Peterson family, Bydgoszcz

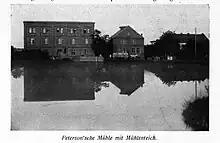
Peterson mill and pond 1907

In 2007, the surviving mill was demolished and a residential estate "Młyn" was built on its foundations. The shape, elevation and function of the new edifice still reflect the historic building. The water stream flows through the building, driving a mill wheel, which generates electricity for the complex.